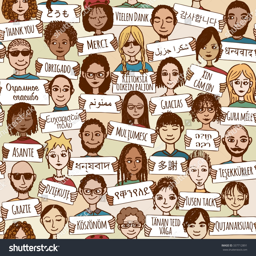
seamless pattern of a group of hand drawn people holdingthank you signs in different languages